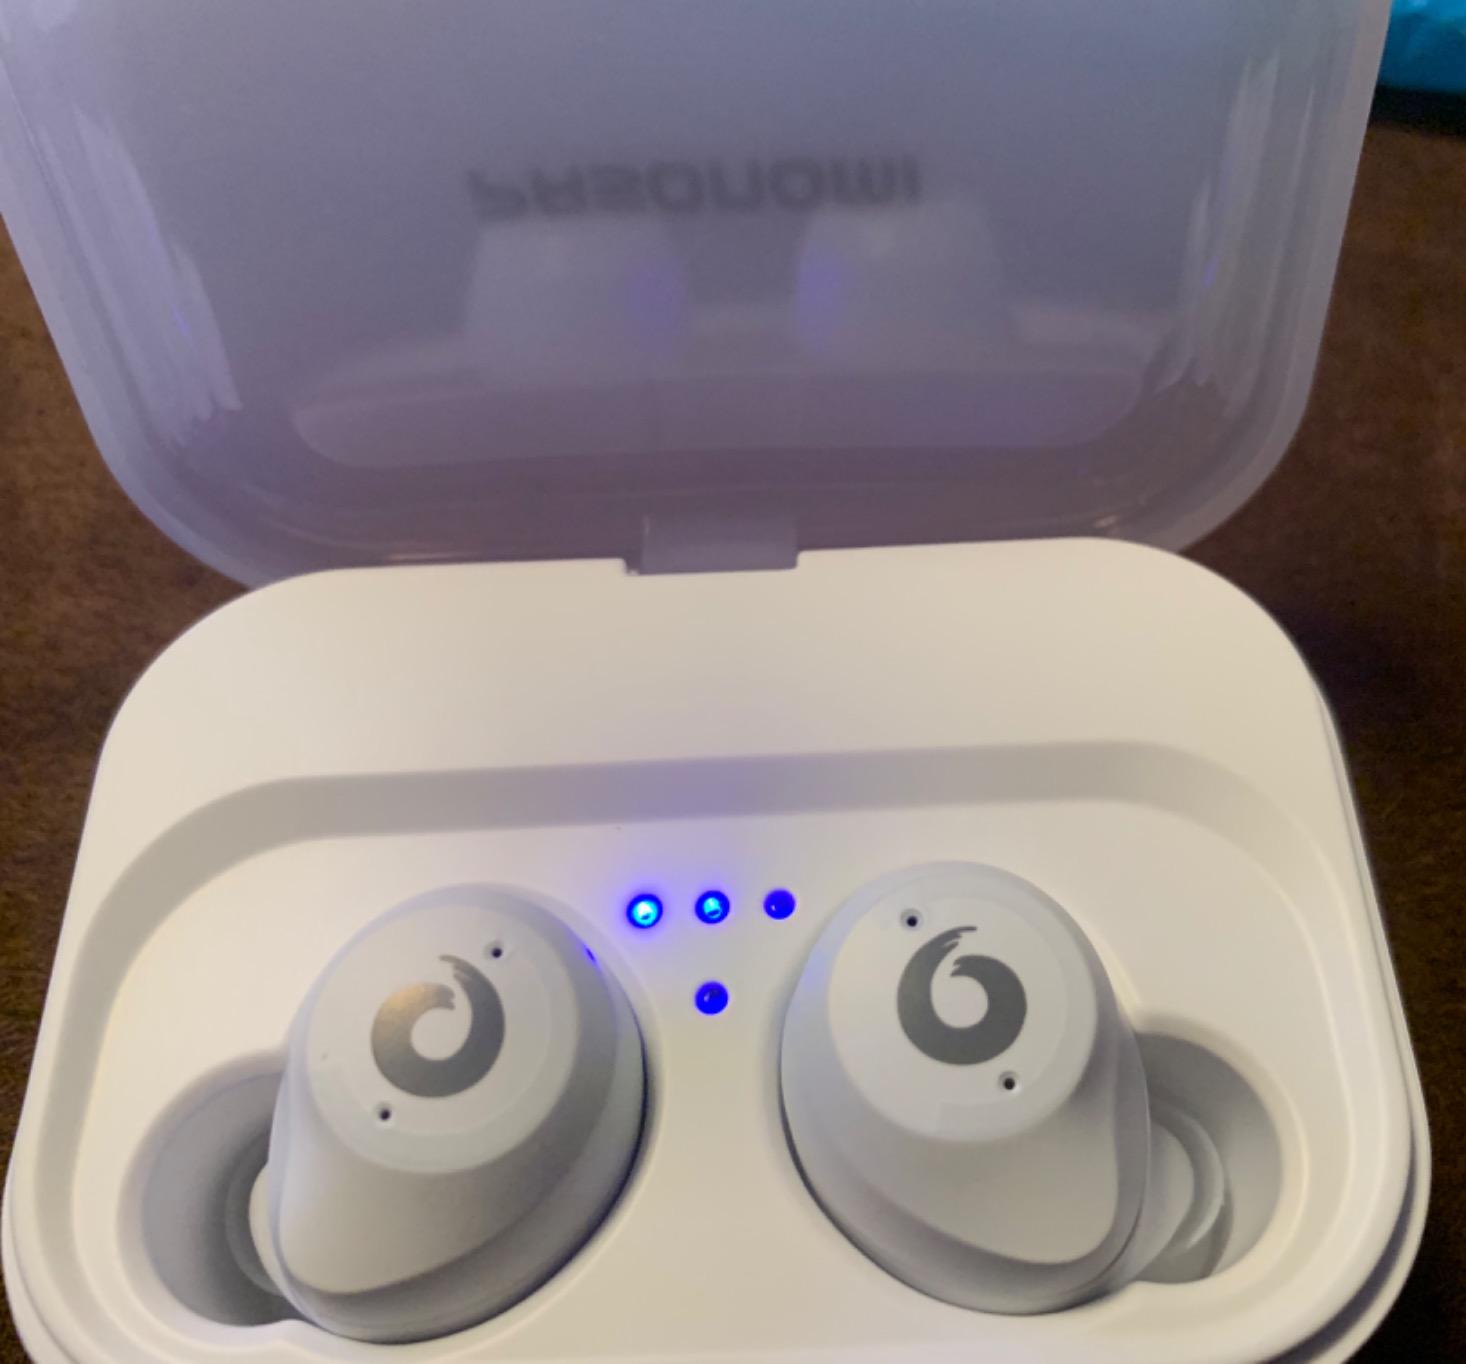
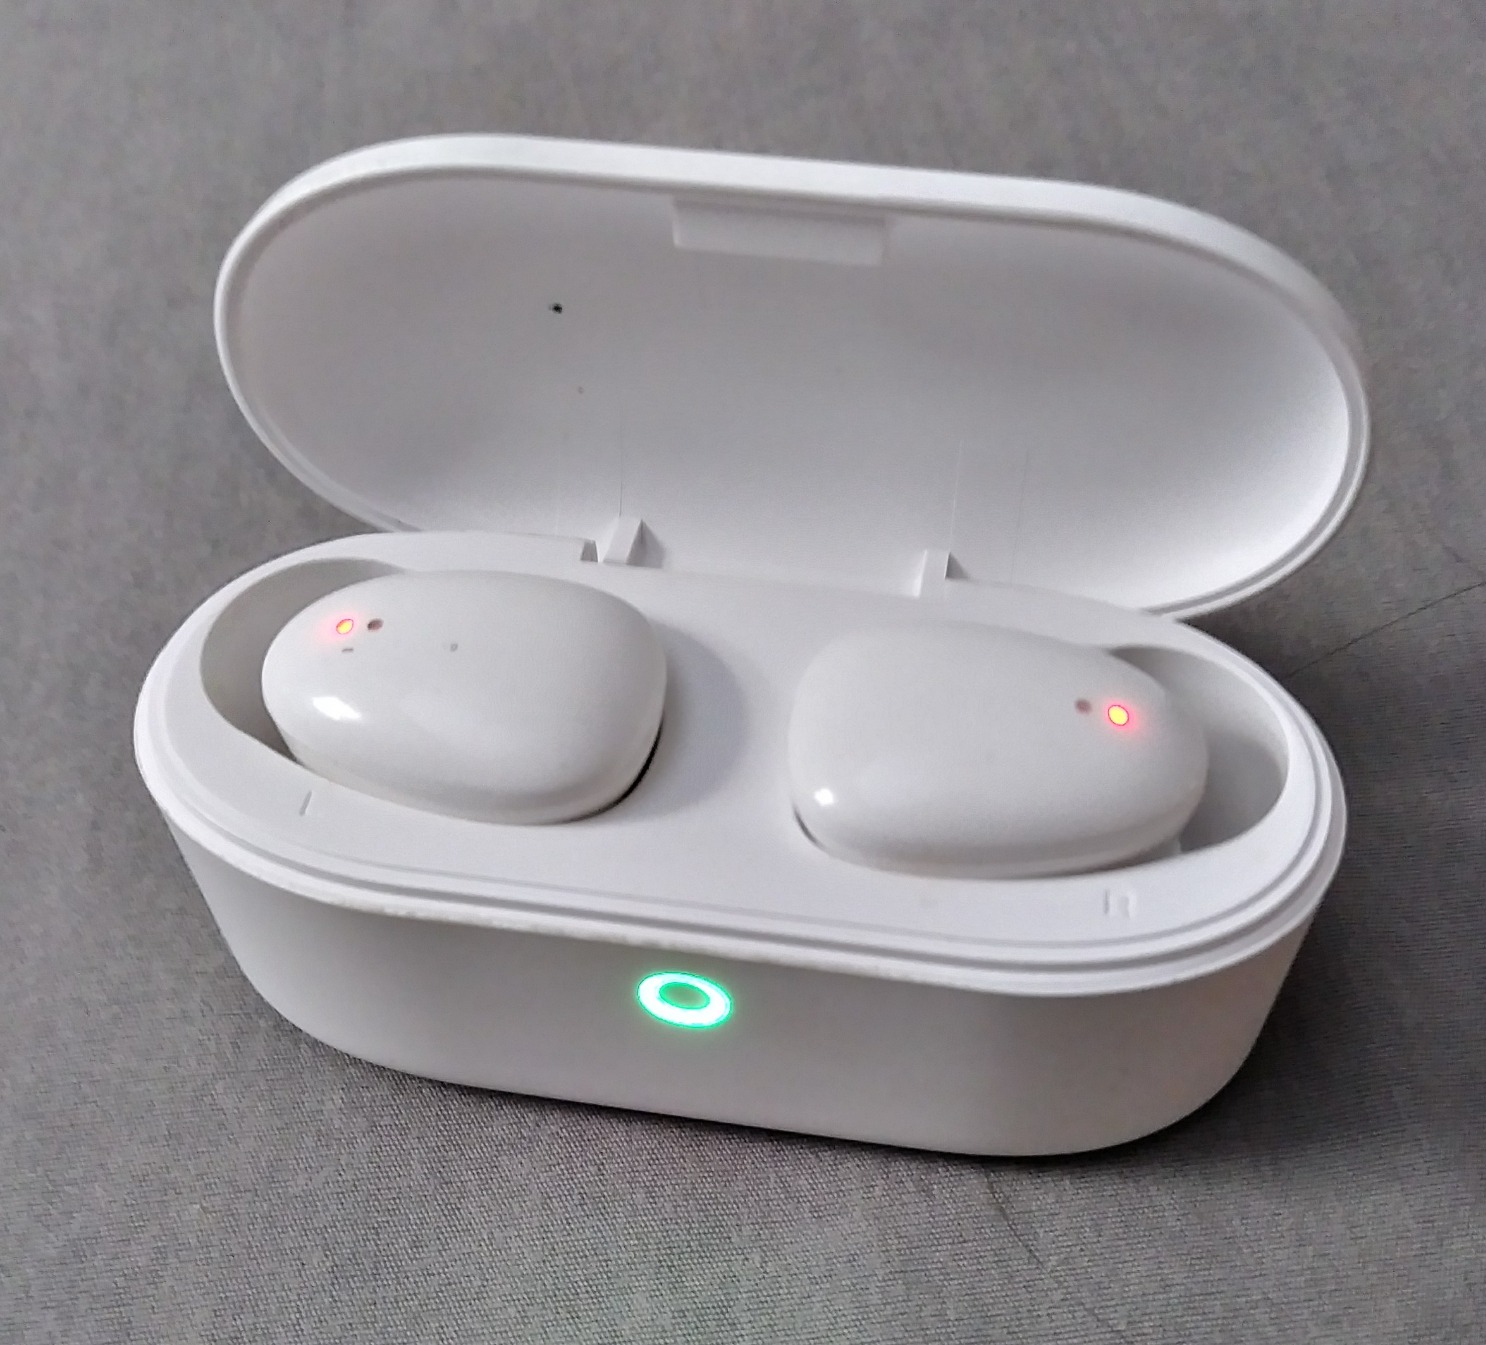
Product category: earbuds
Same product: no